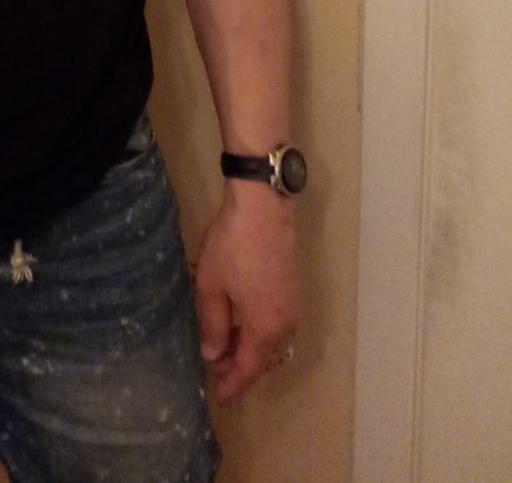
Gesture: no_gesture